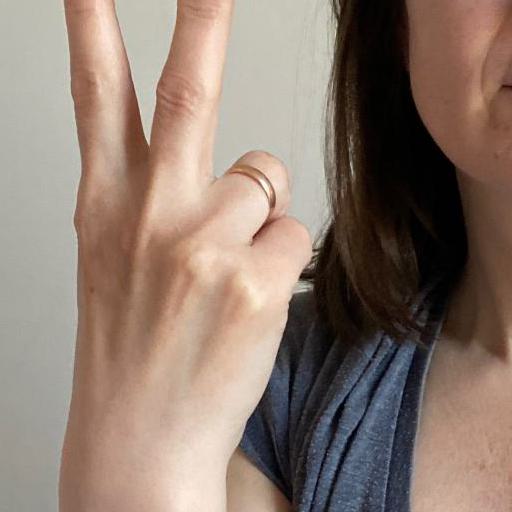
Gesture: peace_inverted